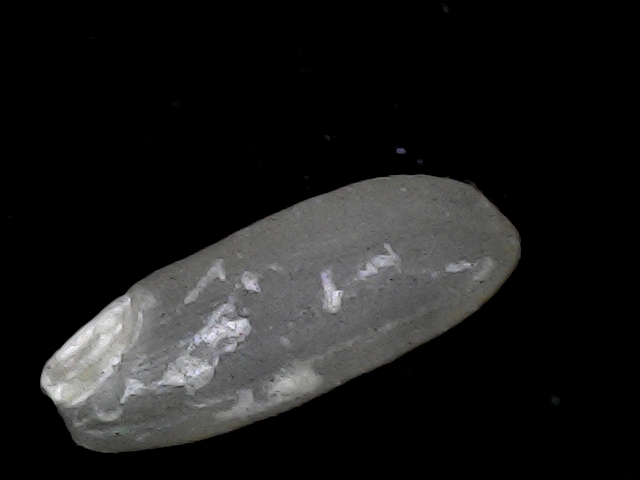
Rice variety: BD93